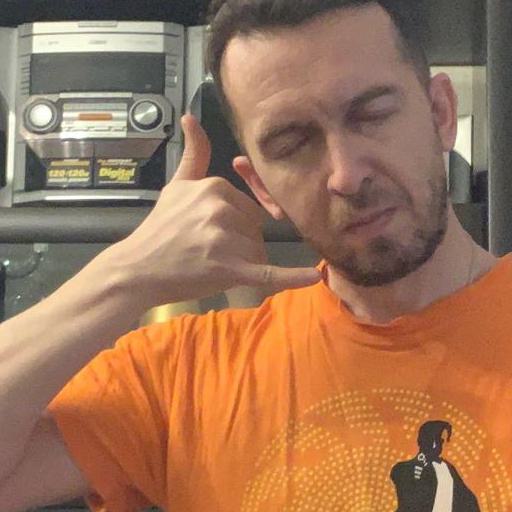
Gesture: call